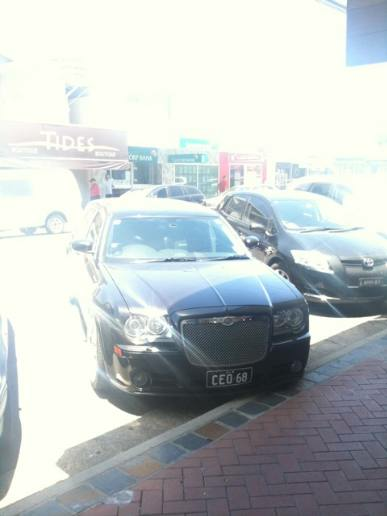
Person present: No